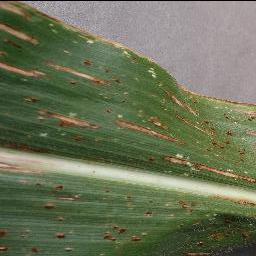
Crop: corn
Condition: (maize)_cercospora_spot_gray_spot